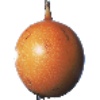
Label: Granadilla 1